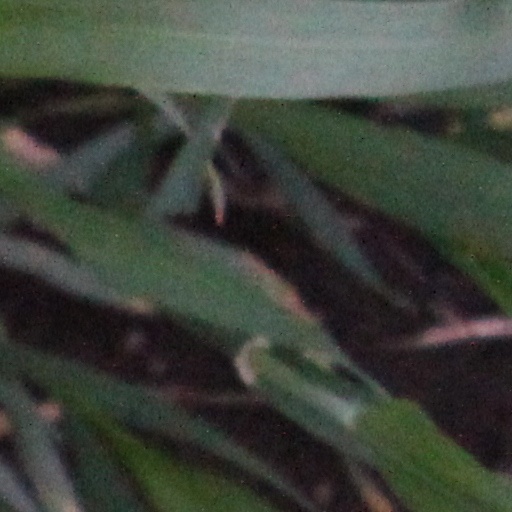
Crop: wheat